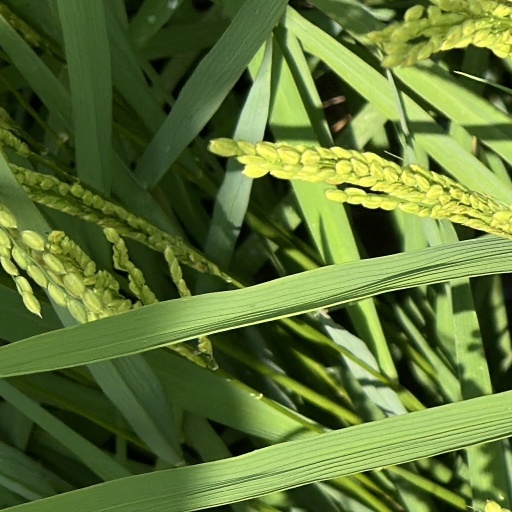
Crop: rice